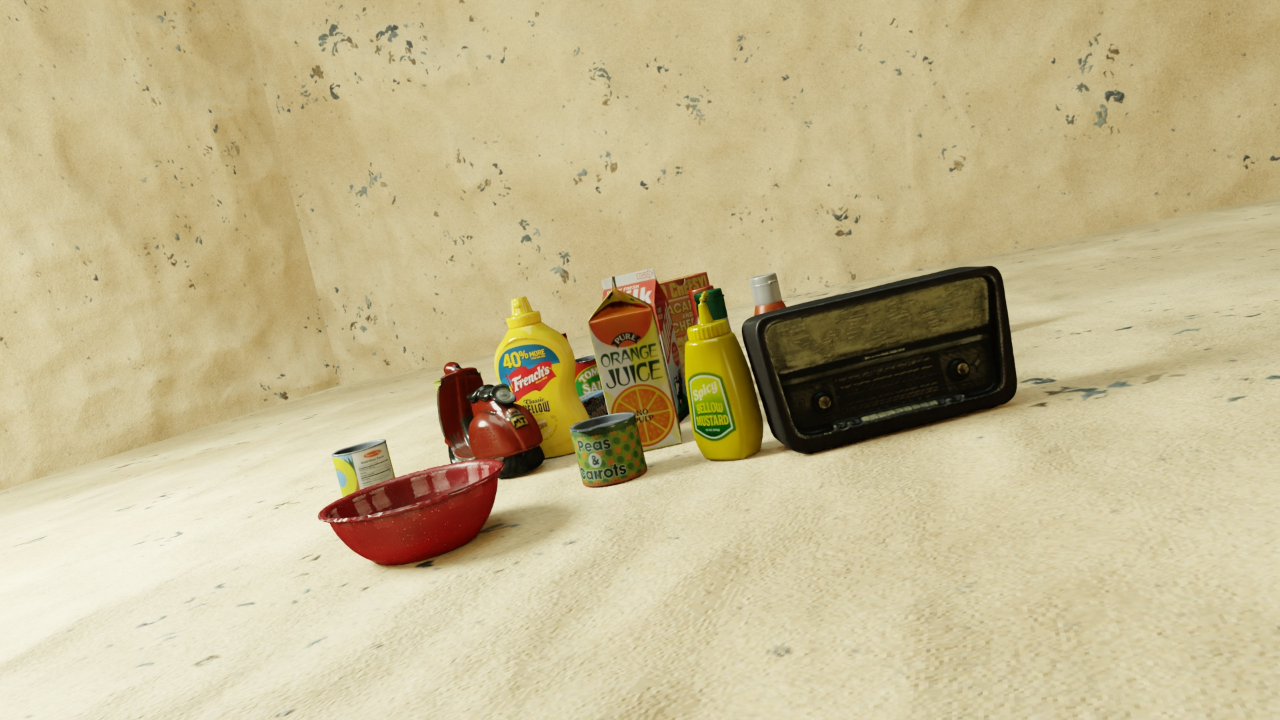
Question:
What are the five normalized (x, y) points between 0 and 1 in the image that outline the grasp plane for the bottle of creamy ranch dressing? Your answer should be as Grasp center: [], Left finger base: [], Right finger base: [], Left finger tip: [], Right finger tip: [].
Answer: Grasp center: [0.560937, 0.380556], Left finger base: [0.539844, 0.388889], Right finger base: [0.583594, 0.373611], Left finger tip: [0.545312, 0.4375], Right finger tip: [0.589844, 0.426389]